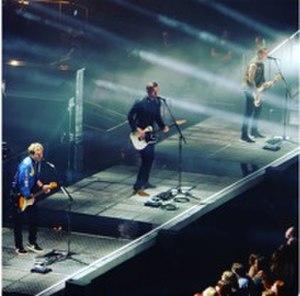
Busted est un groupe de pop rock britannique, originaire de Southend-on-Sea, dans l'Essex, en Angleterre. Il existe depuis 2001, et se compose de James Bourne, Matt Willis et Charlie Simpson. Le groupe rencontre beaucoup de succès au Royaume-Uni. Leurs deux premiers albums, Busted et A Present for Everyone atteignent la seconde place des charts au Royaume-Uni, et leurs huit singles sont entrés dans le top 3. Quatre se sont même retrouvés numéro 1. Le groupe tournera en Amérique, mais le public ne s'y intéressera pas, ce groupe anglais étant trop similaire aux groupes américains, desquels il s'était inspiré.